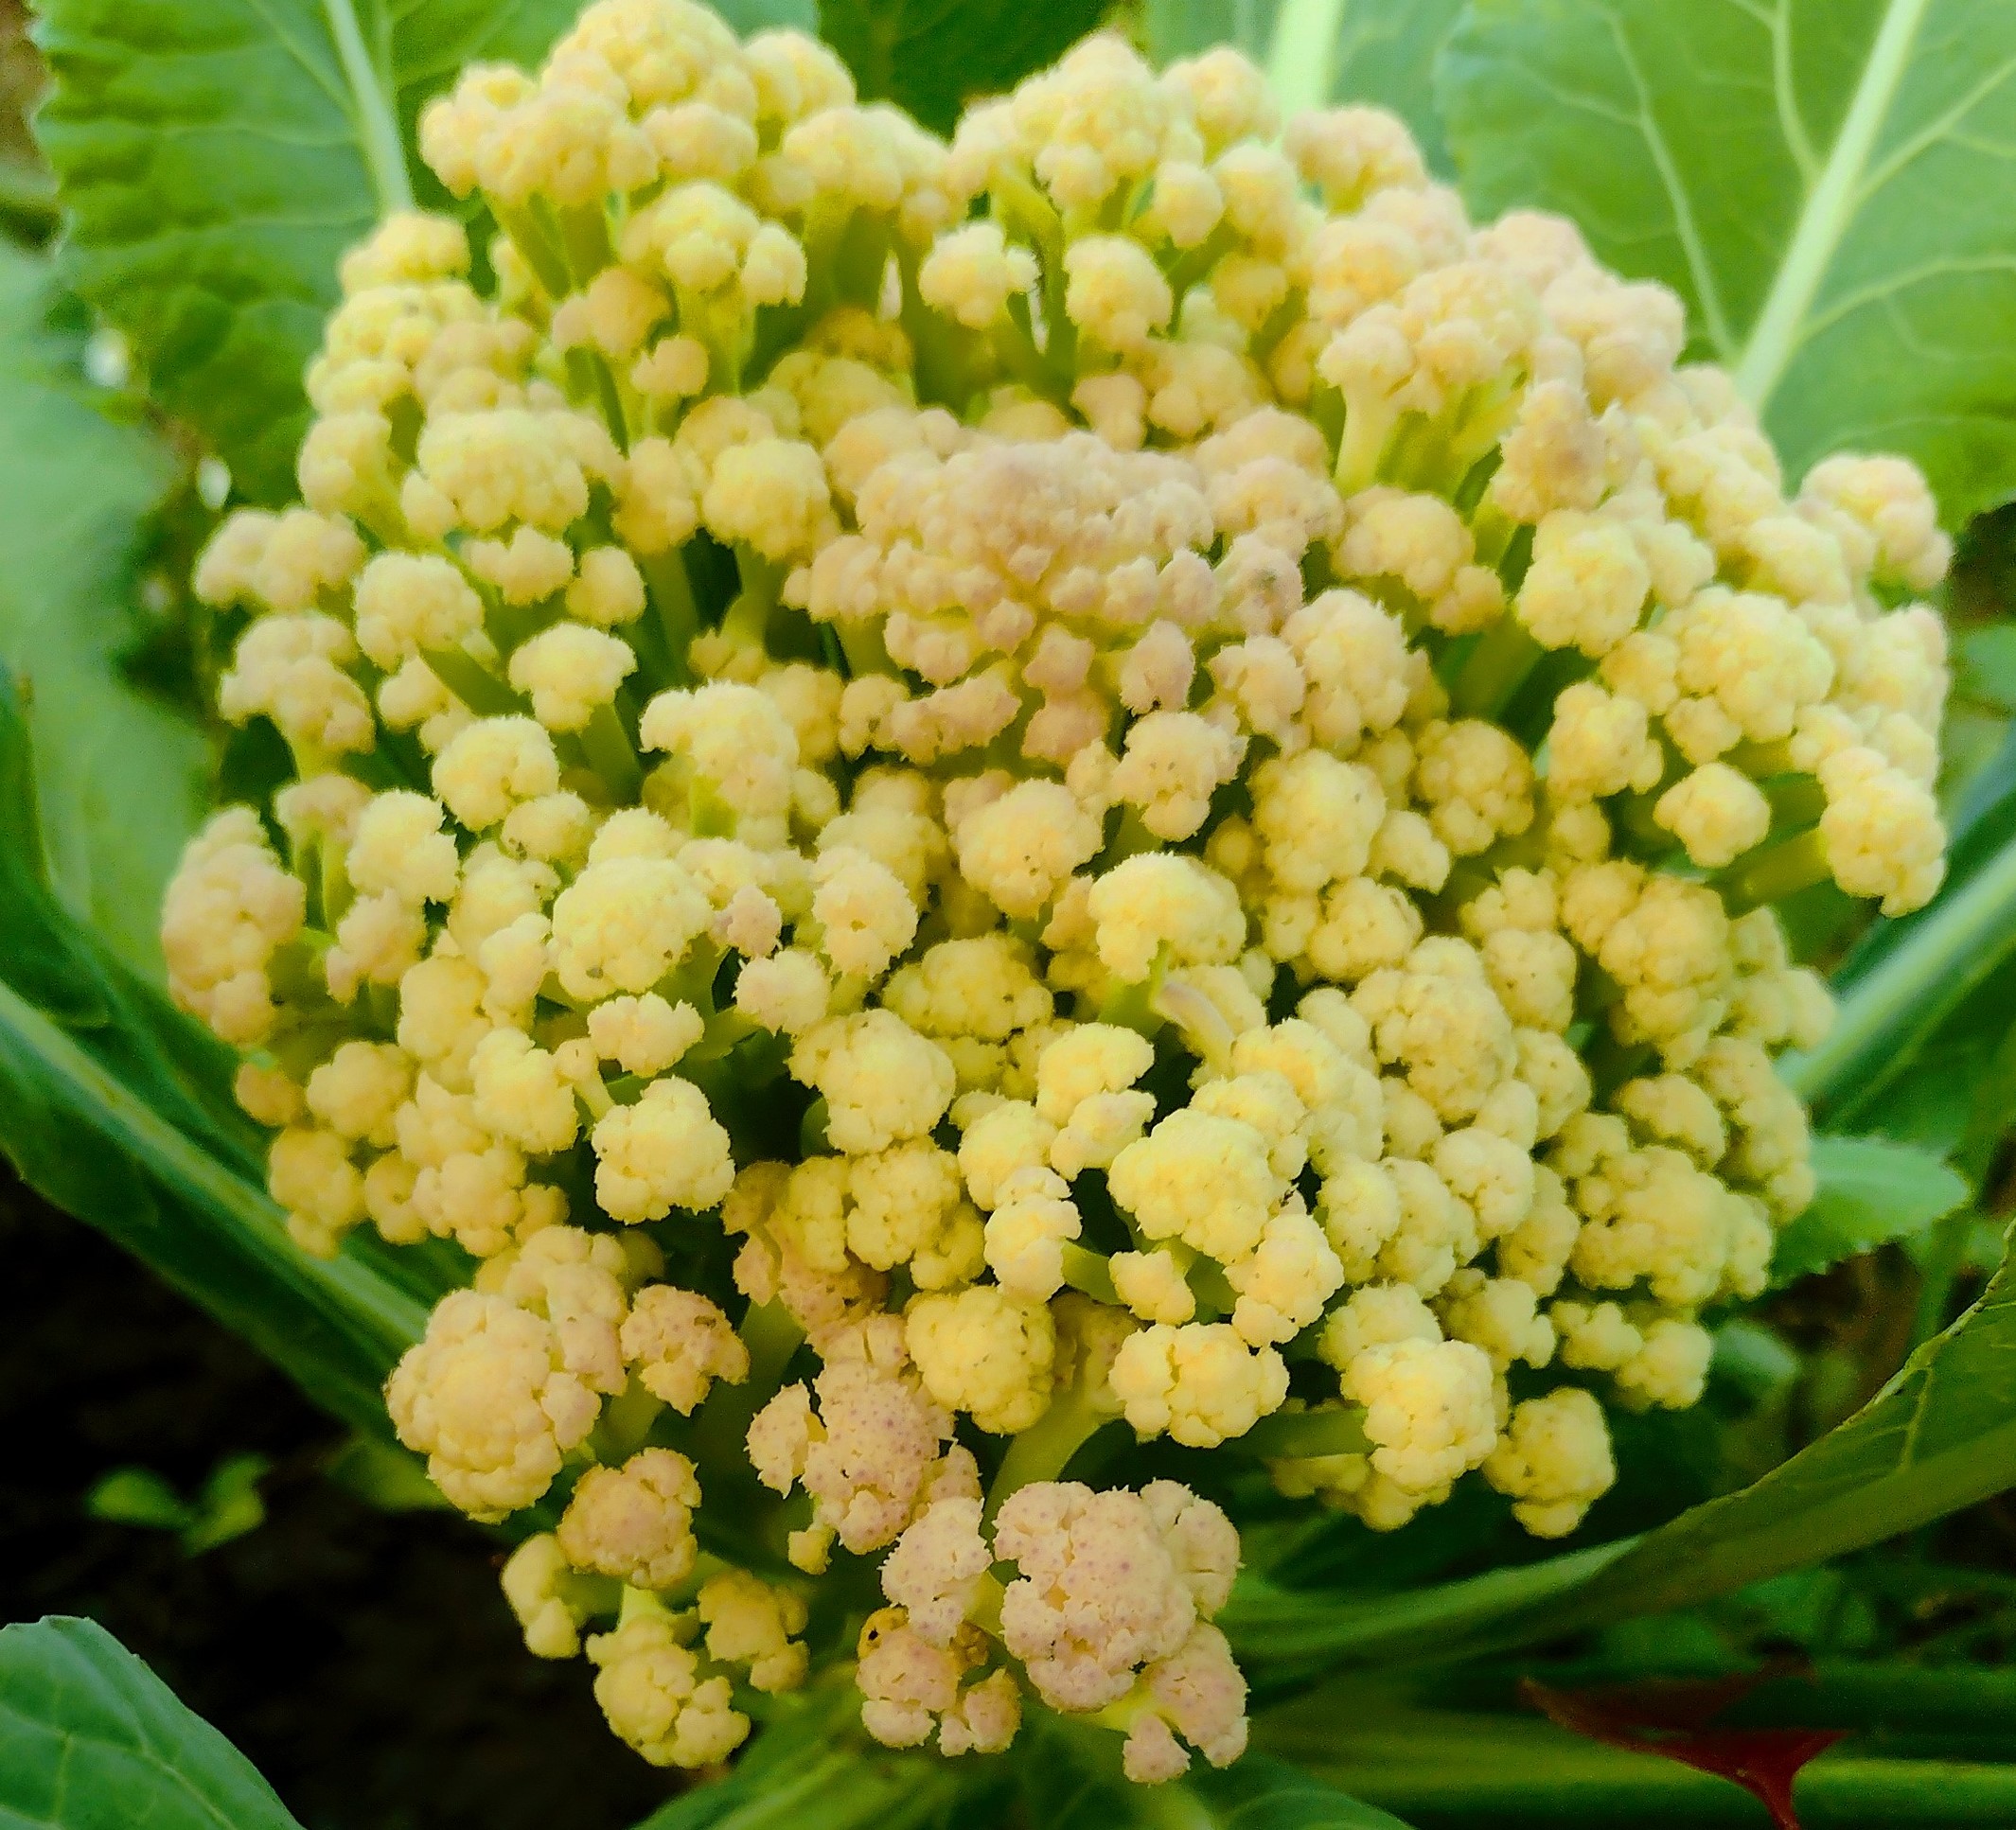
Label: Bacterial spot rot